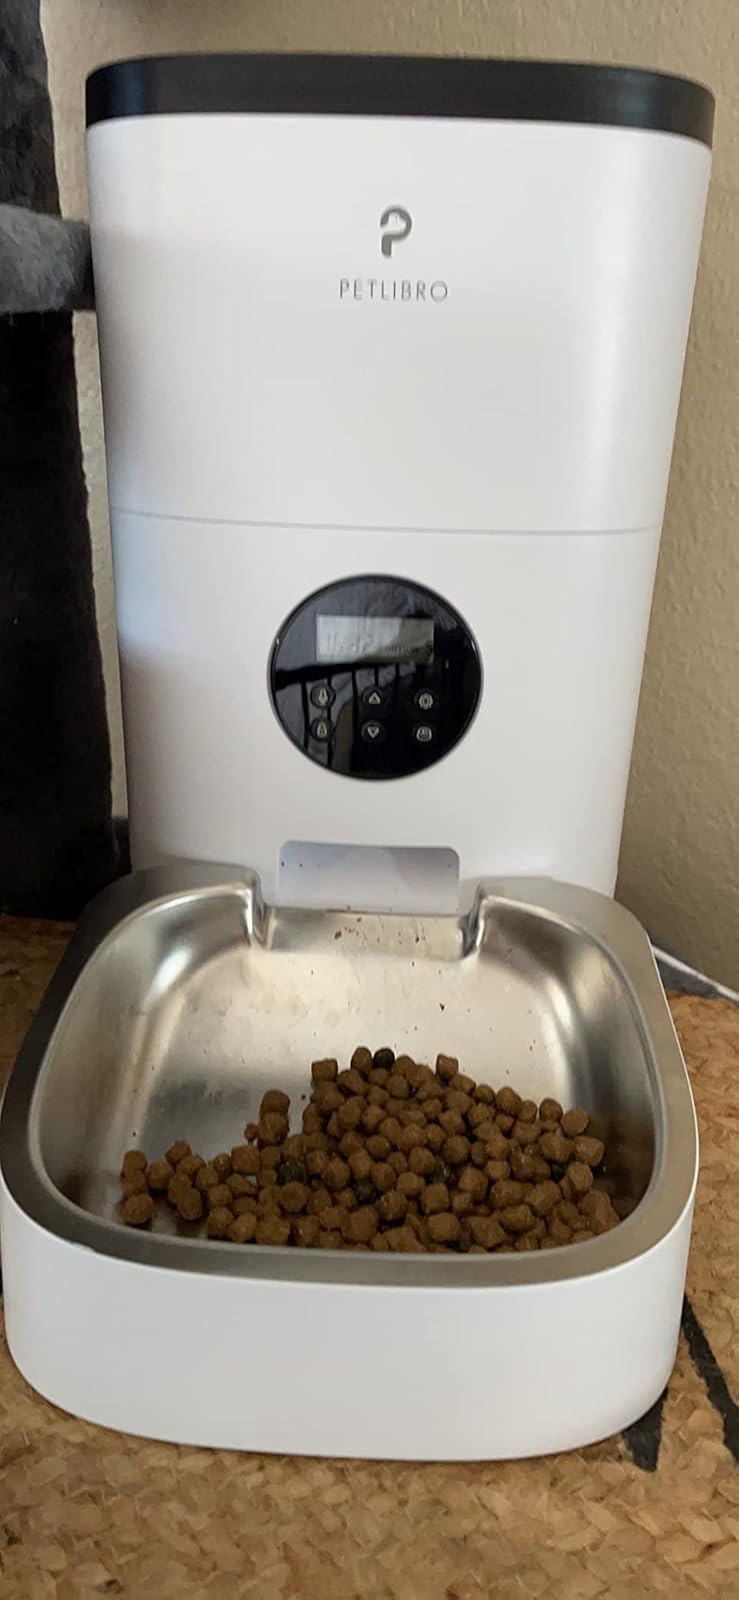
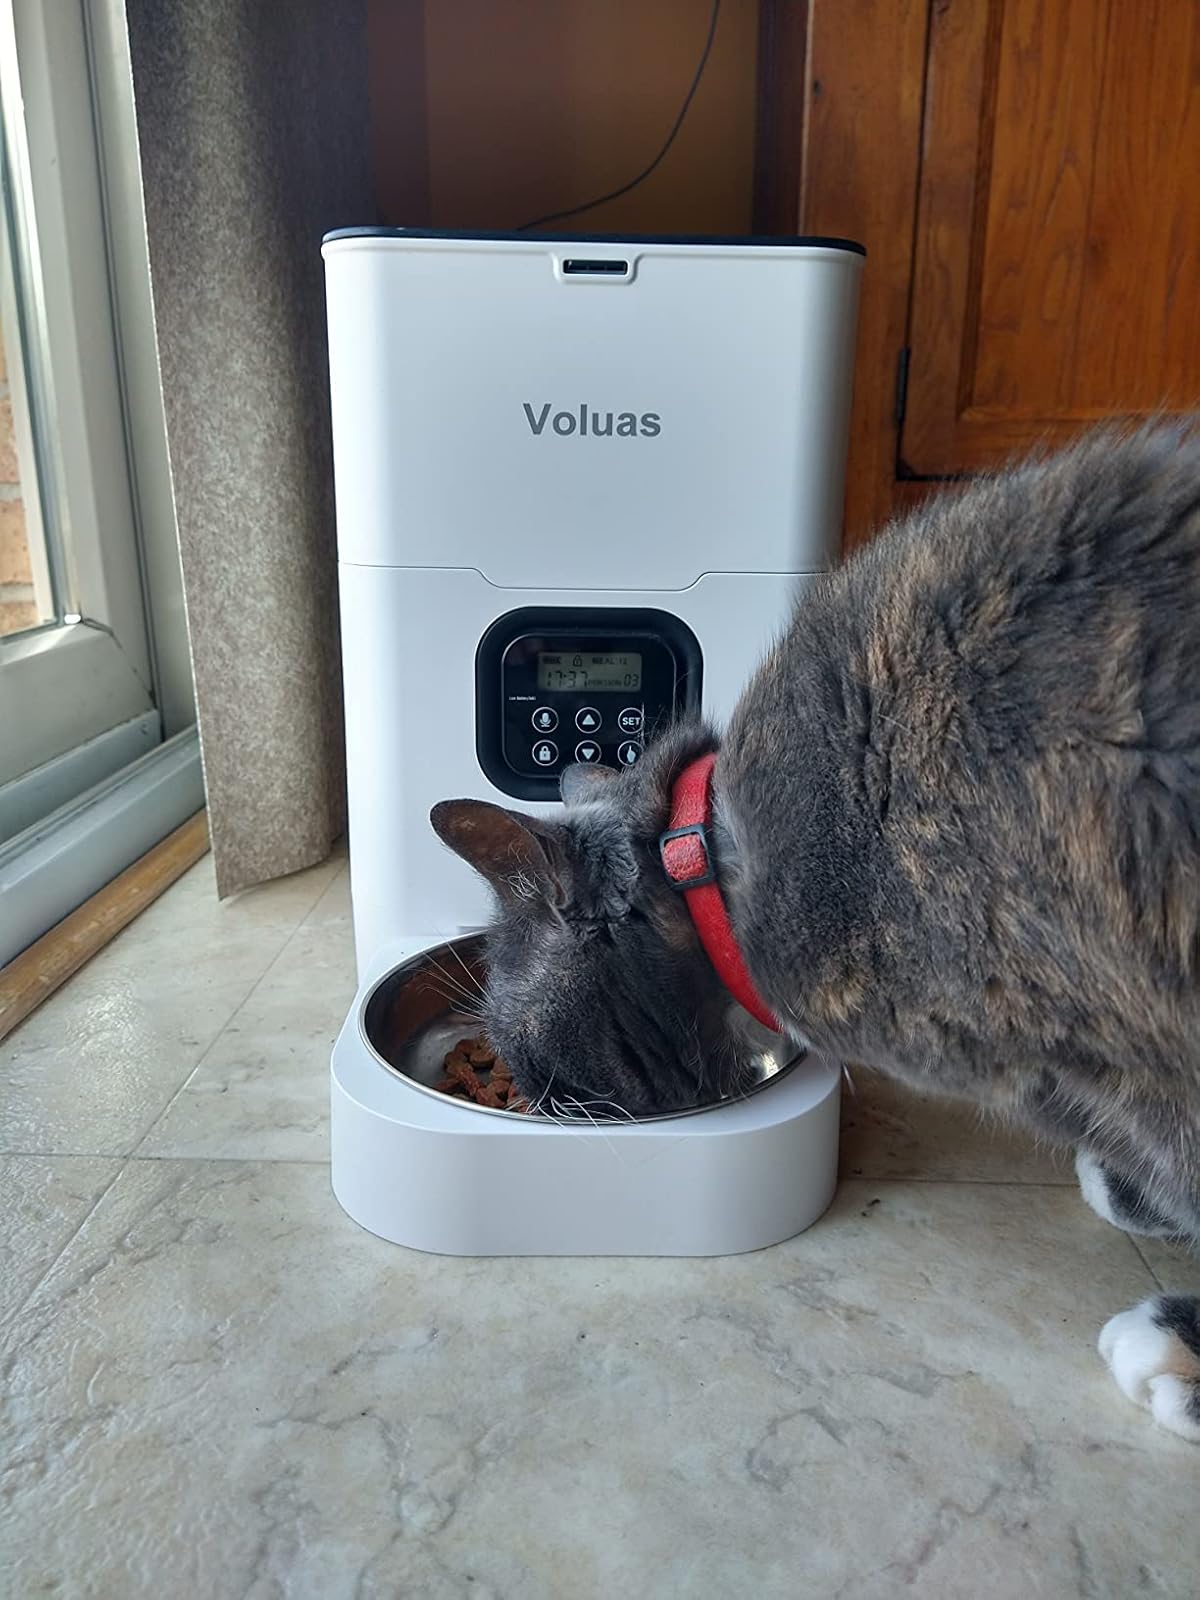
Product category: items_feeder
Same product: no